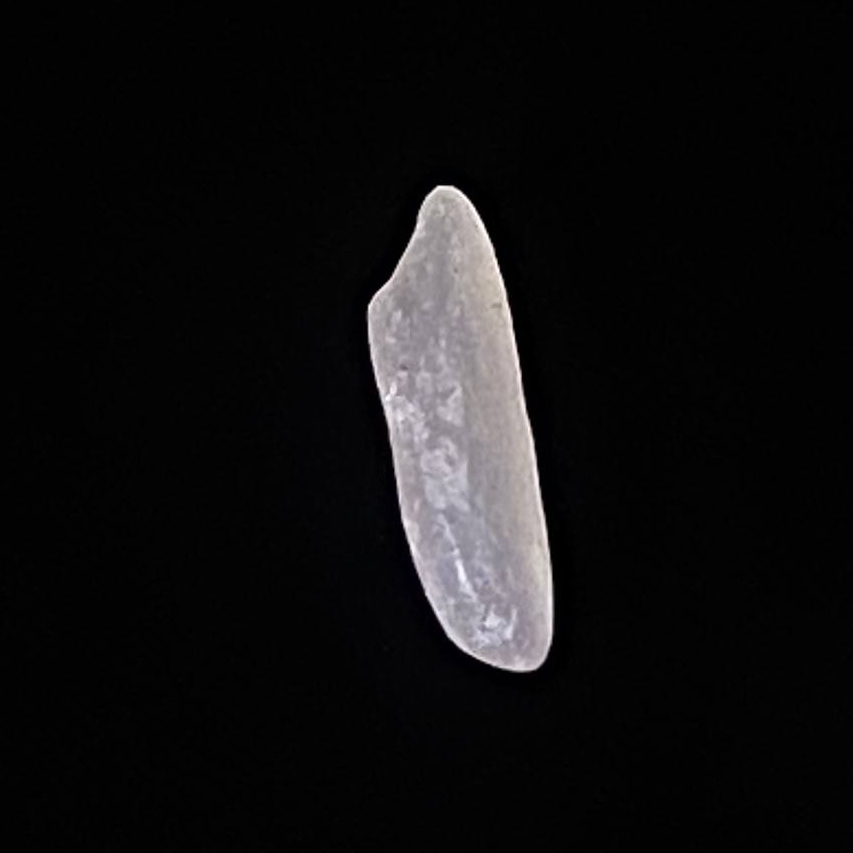
Rice variety: Jirashail